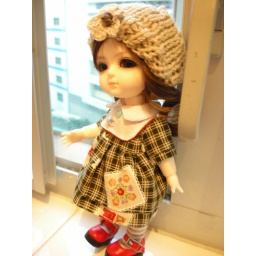
this dress &amp;amp; knit hat made by my friend-carly, I like so much &amp;amp; so perfect !..^0^..